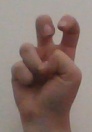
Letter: toot